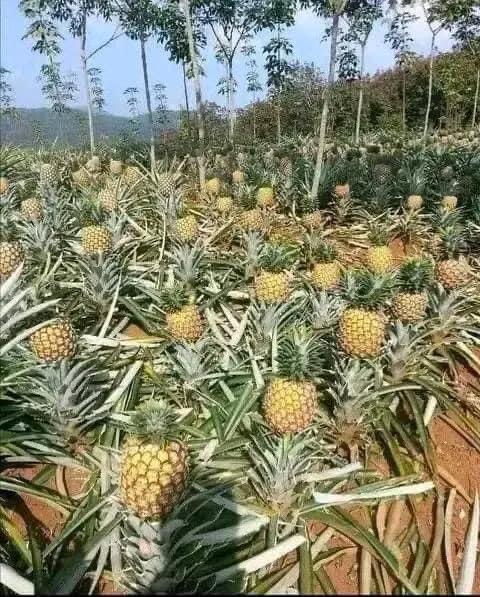
Nanasi, zao la biashara lililokomaa vizuri shambani, tayari kwa ajili ya kuvunwa ili kwenda kuuzwa kwenye masoko mbalimbali, hususani masoko makubwa pamoja na masoko madogomadogo ndani na nje ya mji.